Eoin O'Duffy

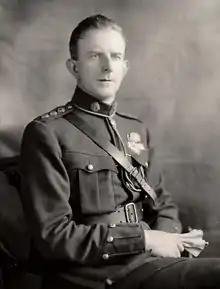
O'Duffy as Commissioner of the Garda Síochána, 1922

In 1917, O'Duffy joined the Irish Volunteers and took an active part in the Irish War of Independence, after that organisation became the Irish Republican Army (IRA). He rose rapidly through the ranks. He started as the Section Commander of the Clones Company, then Captain, then Commandant and finally appointed Brigadier in 1919. He came to the attention of Michael Collins, who enrolled him in the Irish Republican Brotherhood (IRB) and supported his advancement in the movement's hierarchy. One year later, Collins described O'Duffy as "the best man in Ulster". O'Duffy's senior involvement in the GAA and knowledge of Monaghan from his job as a surveyor proved invaluable for organisation and recruitment.